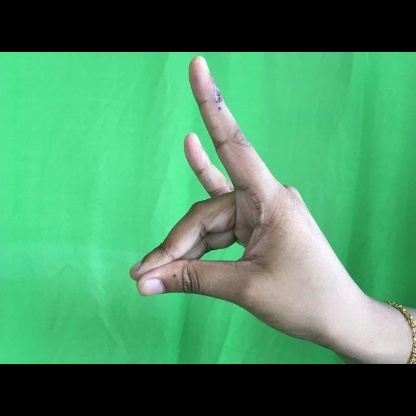
Mudra: Simhamukham